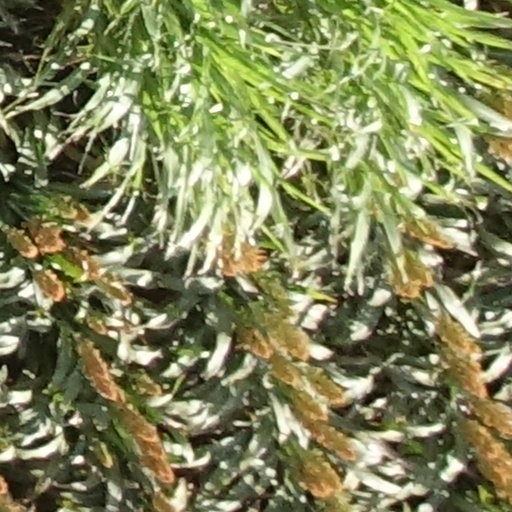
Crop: sorghum